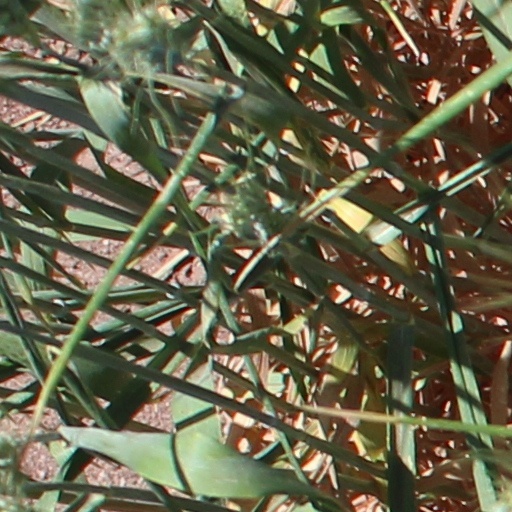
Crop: wheat